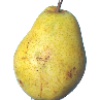
Label: pear_monster